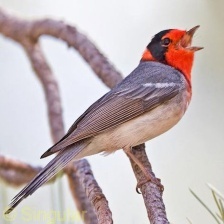
Species: RED FACED WARBLER
Scientific name: CARDELLINA RUBRIFRONS